Jamai Palace

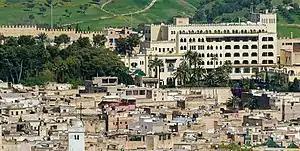

The Jamai Palace, also known as the Dar Jama'i or the Palais Jamaï, is a historic late 19th-century mansion near Bab Guissa in Fes el-Bali in Fes, Morocco. It was converted to a luxury hotel in 1919, which closed in 2014.